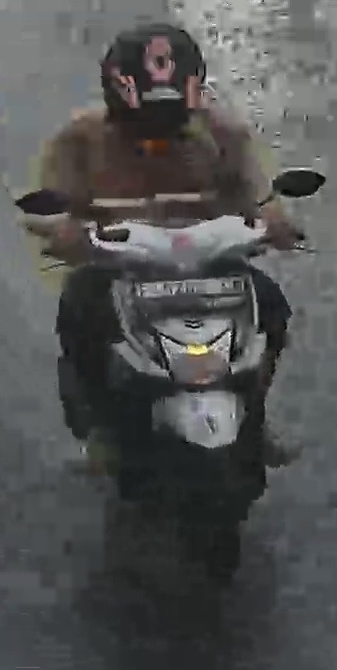
person-with-helmet: 1
person-without-helmet: 0